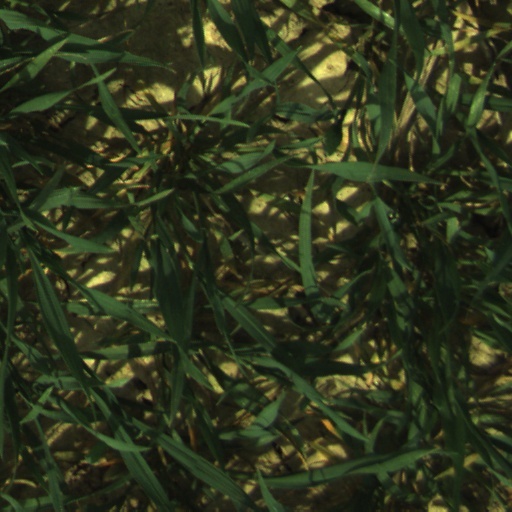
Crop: wheat